Dorsal column–medial lemniscus pathway

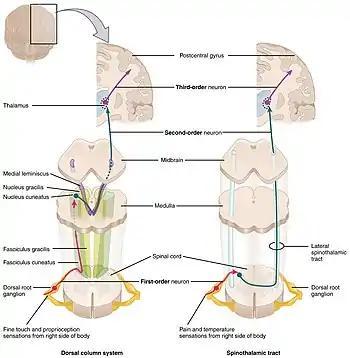
Neural connections in the DCML pathway.

When an action potential is generated by a mechanoreceptor in the tissue, the action potential will travel along the peripheral axon of the first-order neuron. The first-order neuron is pseudounipolar in shape with its body in the dorsal root ganglion. The action signal will continue along the central axon of the neuron through the posterior root, into the posterior horn, and up the posterior column of the spinal cord.